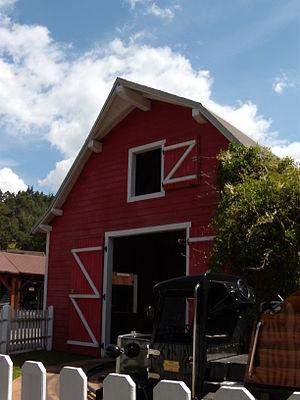
L'attraction Old America à Fraispertuis-City
Fraispertuis-City est un parc à thèmes familial situé à Jeanménil, au cœur de la forêt vosgienne. Ouvert en 1966 par la famille Fleurent qui le détient toujours, il a pour thème principal le Far West.
Earth Explorer